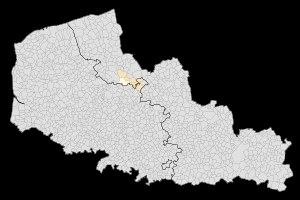
L'aire urbaine de Merville est une ancienne aire urbaine française nommée d'après la commune de Merville. 194ᵉ de France en 1999, elle était composée des sept communes de l'unité urbaine de Merville, absorbée au cours des années 2000 par l'unité urbaine de Béthune, ce qui a conduit l'INSEE à intégrer en 2011 l'aire urbaine de Merville dans celle de Béthune.